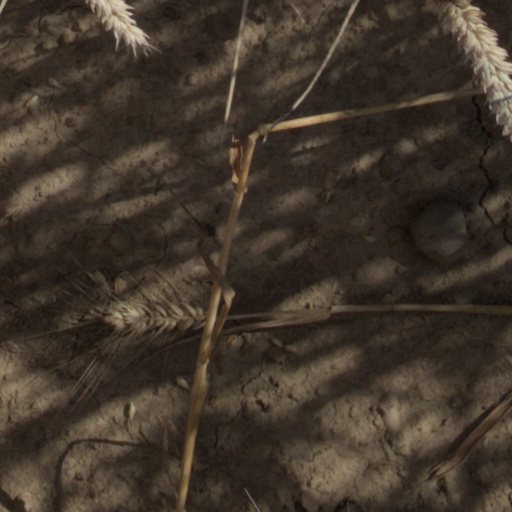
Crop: wheat